Sustainable landscaping

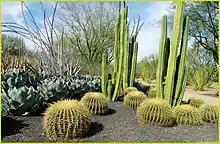
An example of a sustainable lawn

Lawns are often used as the center point of a landscape. While there are many different species of grass, only a limited amount are considered sustainable. Knowing the climate around the landscape is ideal for saving water and being sustainable. For example, in southern California having a grass lawn of tall fescue will typically need upwards of of water. A lawn in the same place made up of mixed beds with various trees, shrubs, and ground cover will normally need of water. Having gravel, wood chips or bark, mulch, rubber mulch, artificial grass, patio, wood or composite deck, rock garden, or a succulent garden are all considered sustainable landscape techniques. Other species of plants other than grass that can take up a lawn are lantana, clover, creeping ivy, creeping thyme, oregano, rosemary hedges, silver pony foot, moneywort, chamomile, yarrow, creeping lily turf, ice plant, and stonecrop.